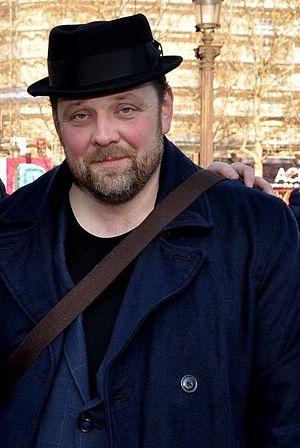
Grégory Gadebois au déjeuner des nommés des César du cinéma
Grégory Gadebois est un acteur français, né le 24 juillet 1976 à Gruchet-le-Valasse en Seine-Maritime.